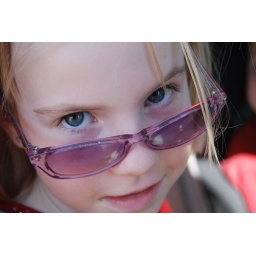
peering over rose colored glasses